Château de Calberte

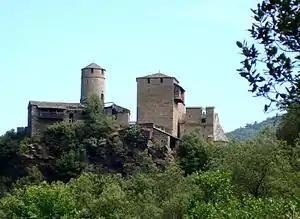

The Château de Calberte, or Château Saint-Pierre is a castle in the "commune" of Saint-Germain-de-Calberte in the Lozère "département" of France.